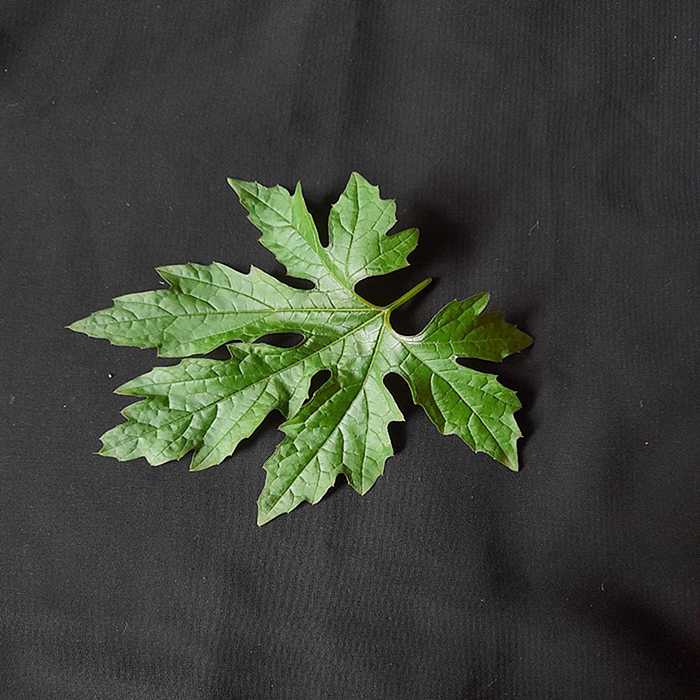
Plant: Bitter Gourd
Label: Fresh leaf